Whiteworks

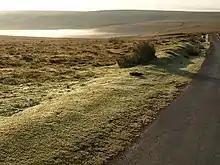
The road to Whiteworks, with Fox Tor Mires on the left

Whiteworks is situated in an area of open moorland about south-east of Princetown, overlooking the notoriously dangerous Fox Tor Mires. A difficult path leads across the mires to Fox Tor itself, which lies about south-east of the hamlet. Vehicle access to Whiteworks is via a narrow dead-end road branching off from the B3212 at Princetown. This road is an extension of the one constructed by Sir Thomas Tyrwhitt to his property at Tor Royal.